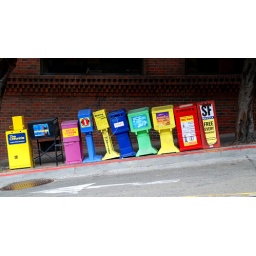
Clearly, these newspaper boxes were not designed with San Francisco hills in mind.